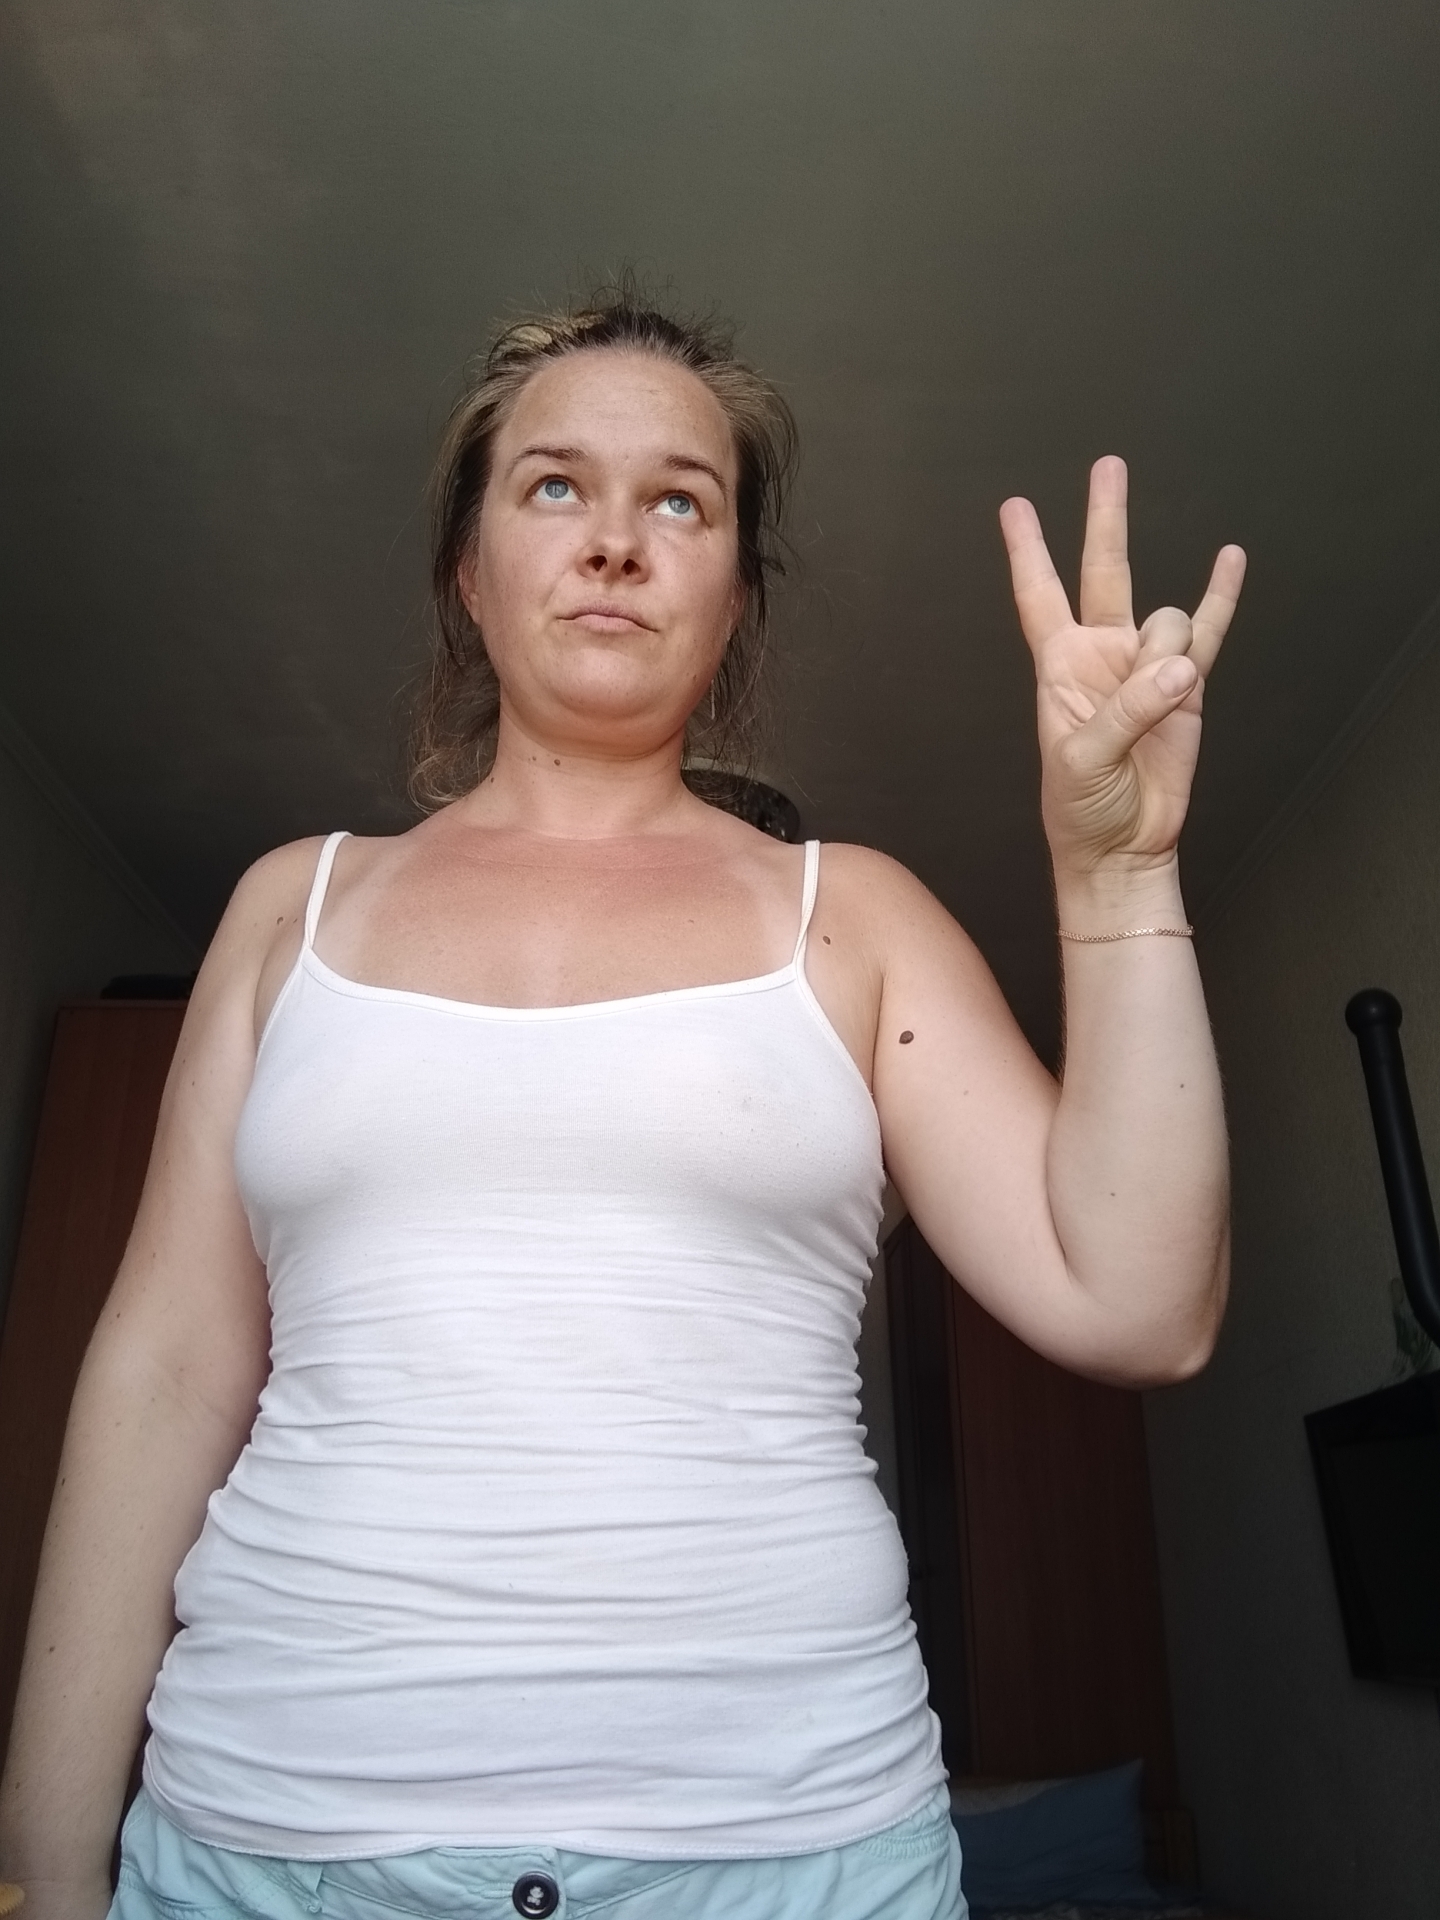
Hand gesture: three3